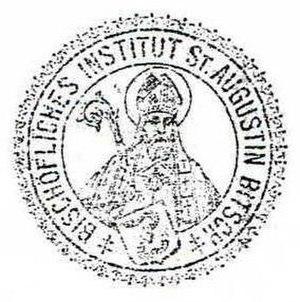
Le Collège Saint-Augustin, Séminaire Épiscopal se situe dans la commune française de Bitche et le département de la Moselle. Il s'agit d'un établissement d'enseignement et de formation relevant directement de Mᵍʳ l'Évêque de Metz, qui en définit la spécificité. Le collège Saint-Augustin est sous contrat avec l'État depuis 1969, ayant statut cultuel public.
Le Collège Saint-Augustin, Séminaire Épiscopal se situe dans la commune française de Bitche et le département de la Moselle. Il s'agit d'un établissement d'enseignement et de formation relevant directement de Mᵍʳ l'Évêque de Metz, qui en définit la spécificité. Le collège Saint-Augustin a été sous contrat avec l'État de 1969 à 2012, ayant statut cultuel public. Le Collège a été fermé le 31 août 2012 à cause de coûts de structure et de rénovation trop élevés. Les locaux ont depuis été rachetés par la société Thetys 1,1 million d’euros.